Ewa aganyin
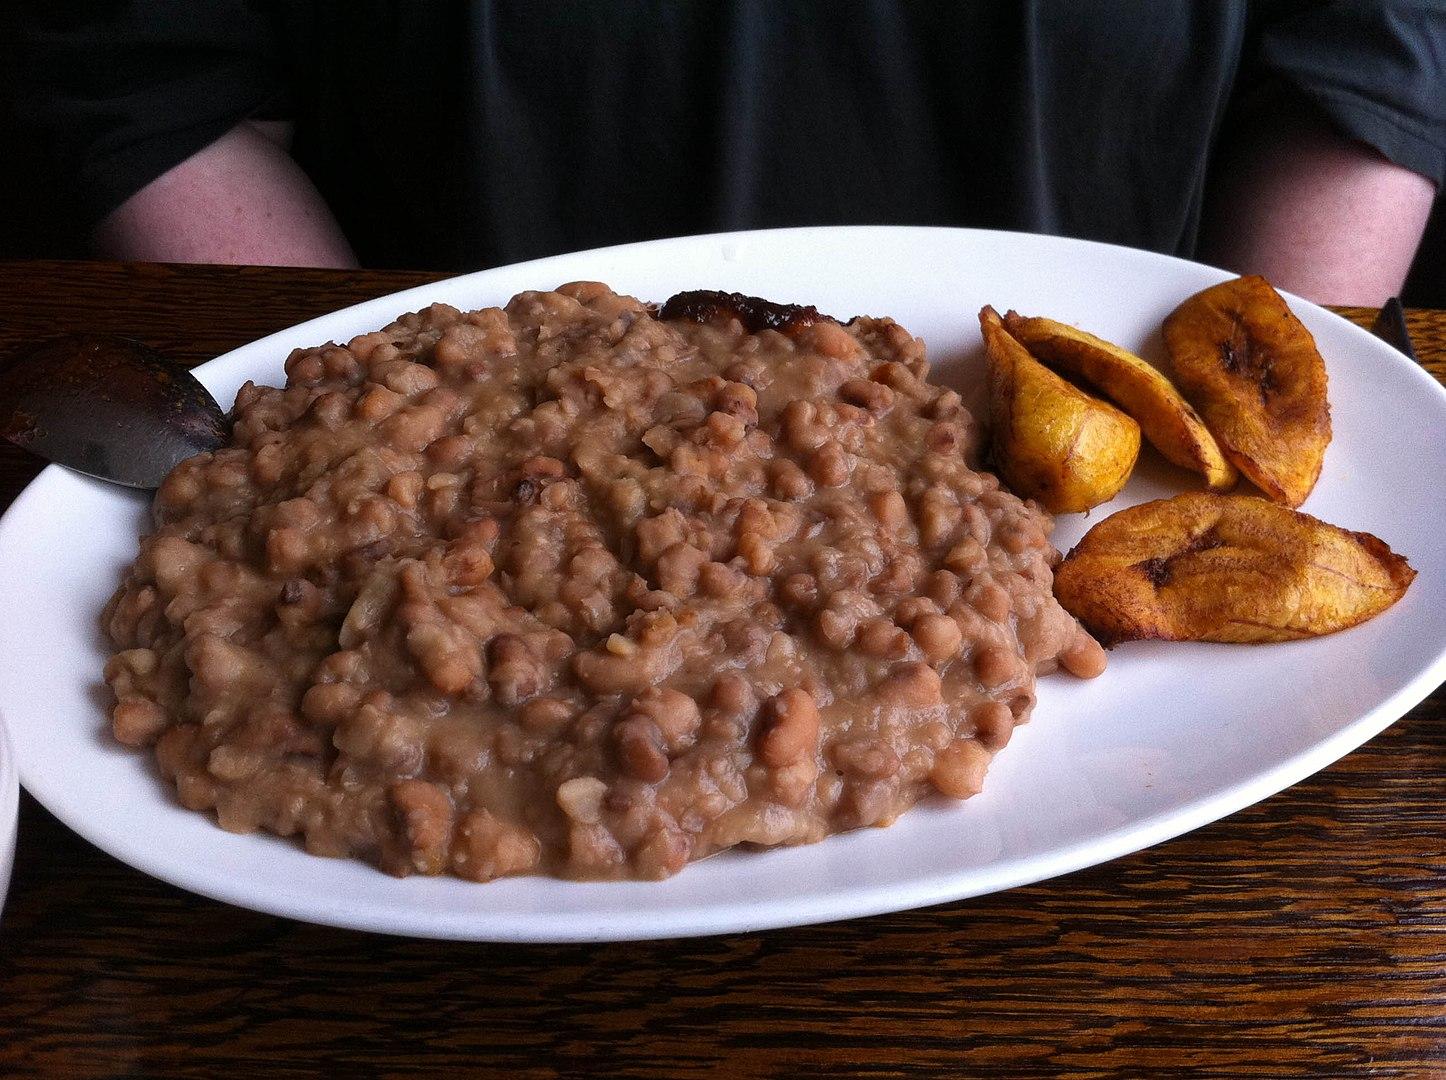
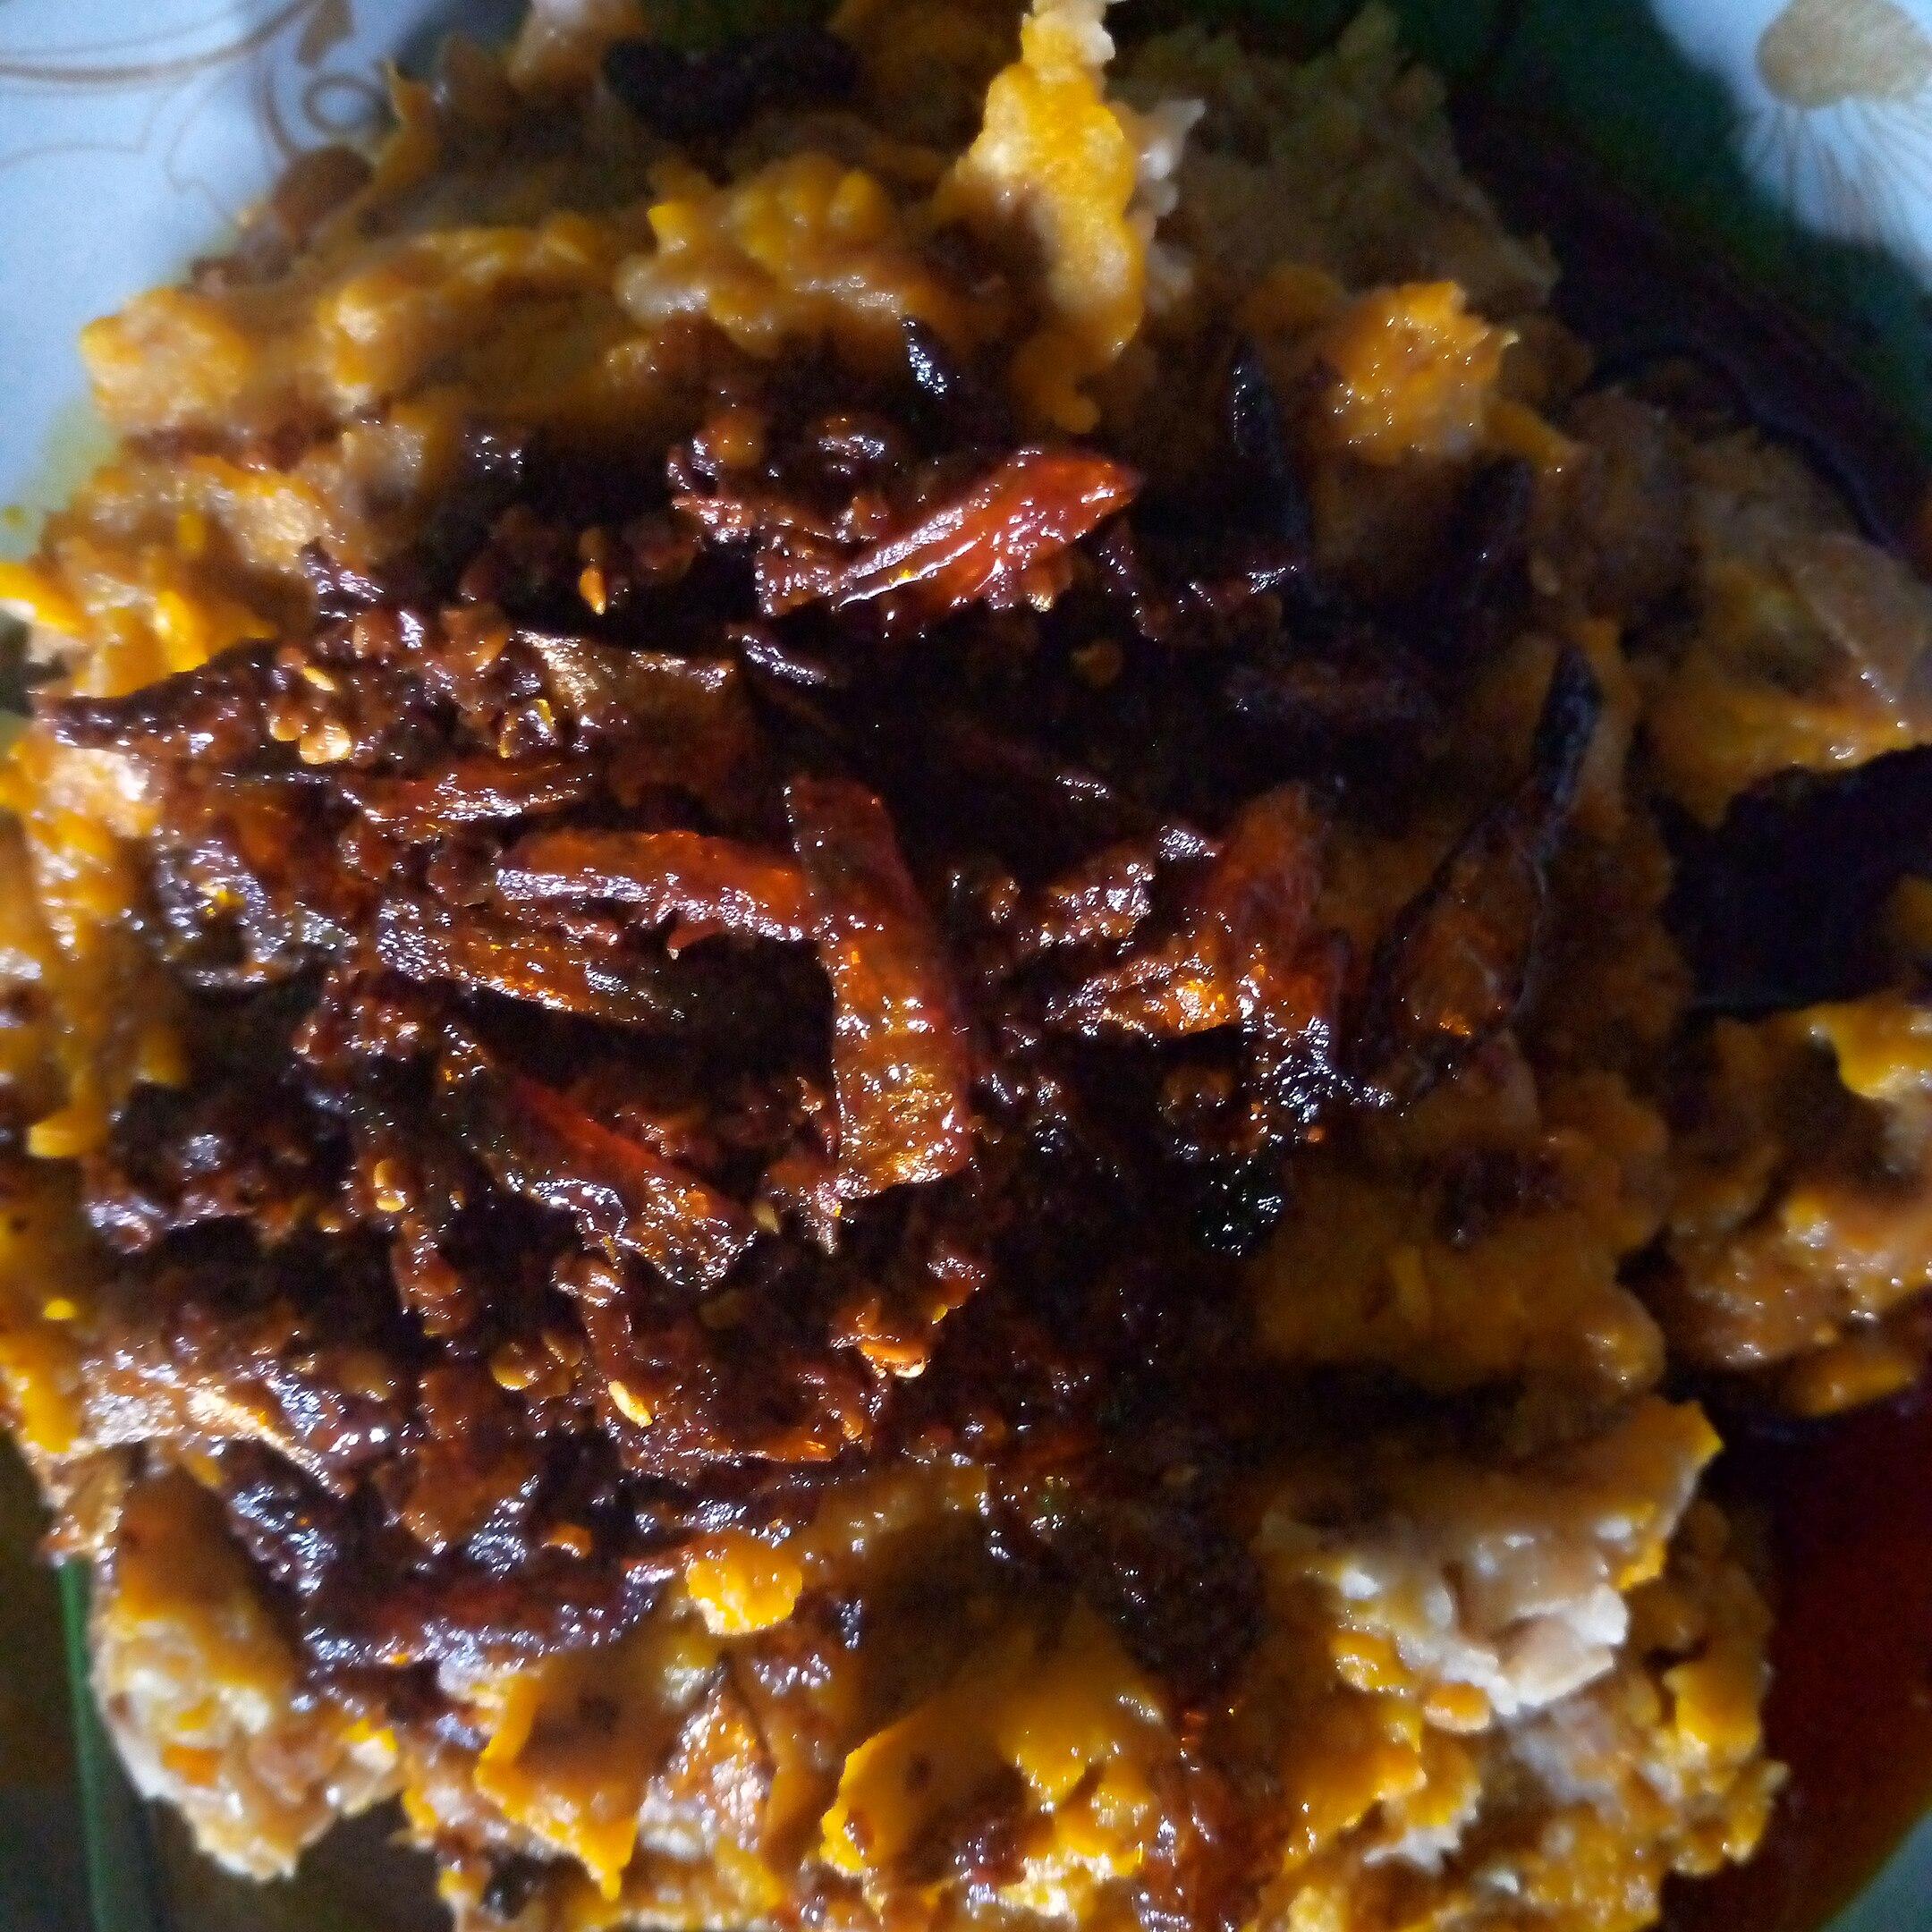
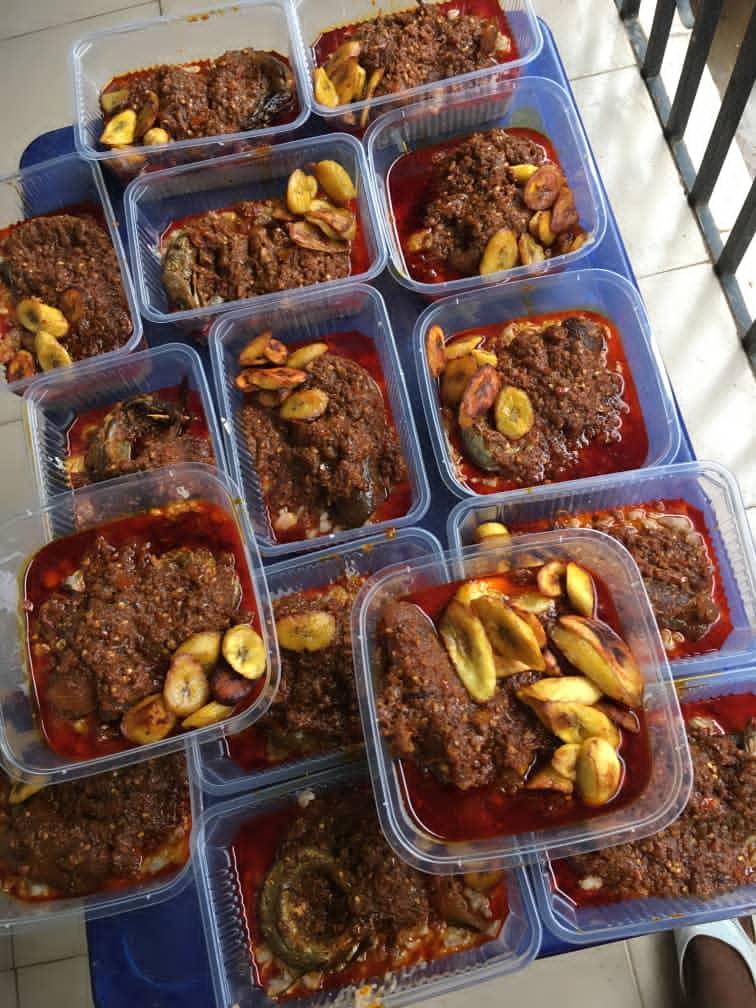
Also known as:
es - Spanish: Ewa agoyin
ha - Hausa: Ewa Aganyin
ig - Igbo: Agwa derede
yo - Yoruba: Ẹ̀wà Àgànyìn
Category: beans (beans)
Cuisine: Yoruba
Associated cuisines: Togolese, Nigerian, Benin
Area: Togo, Nigeria, Benin
Countries: Togo, Nigeria, Benin
Region: Western Africa, , , ,
The dish is a beans cooked until extermely soft and then mashed, usually accompanied with peppers, onion, ginger, dried chilies, and palm oil.